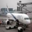
Label: airplane